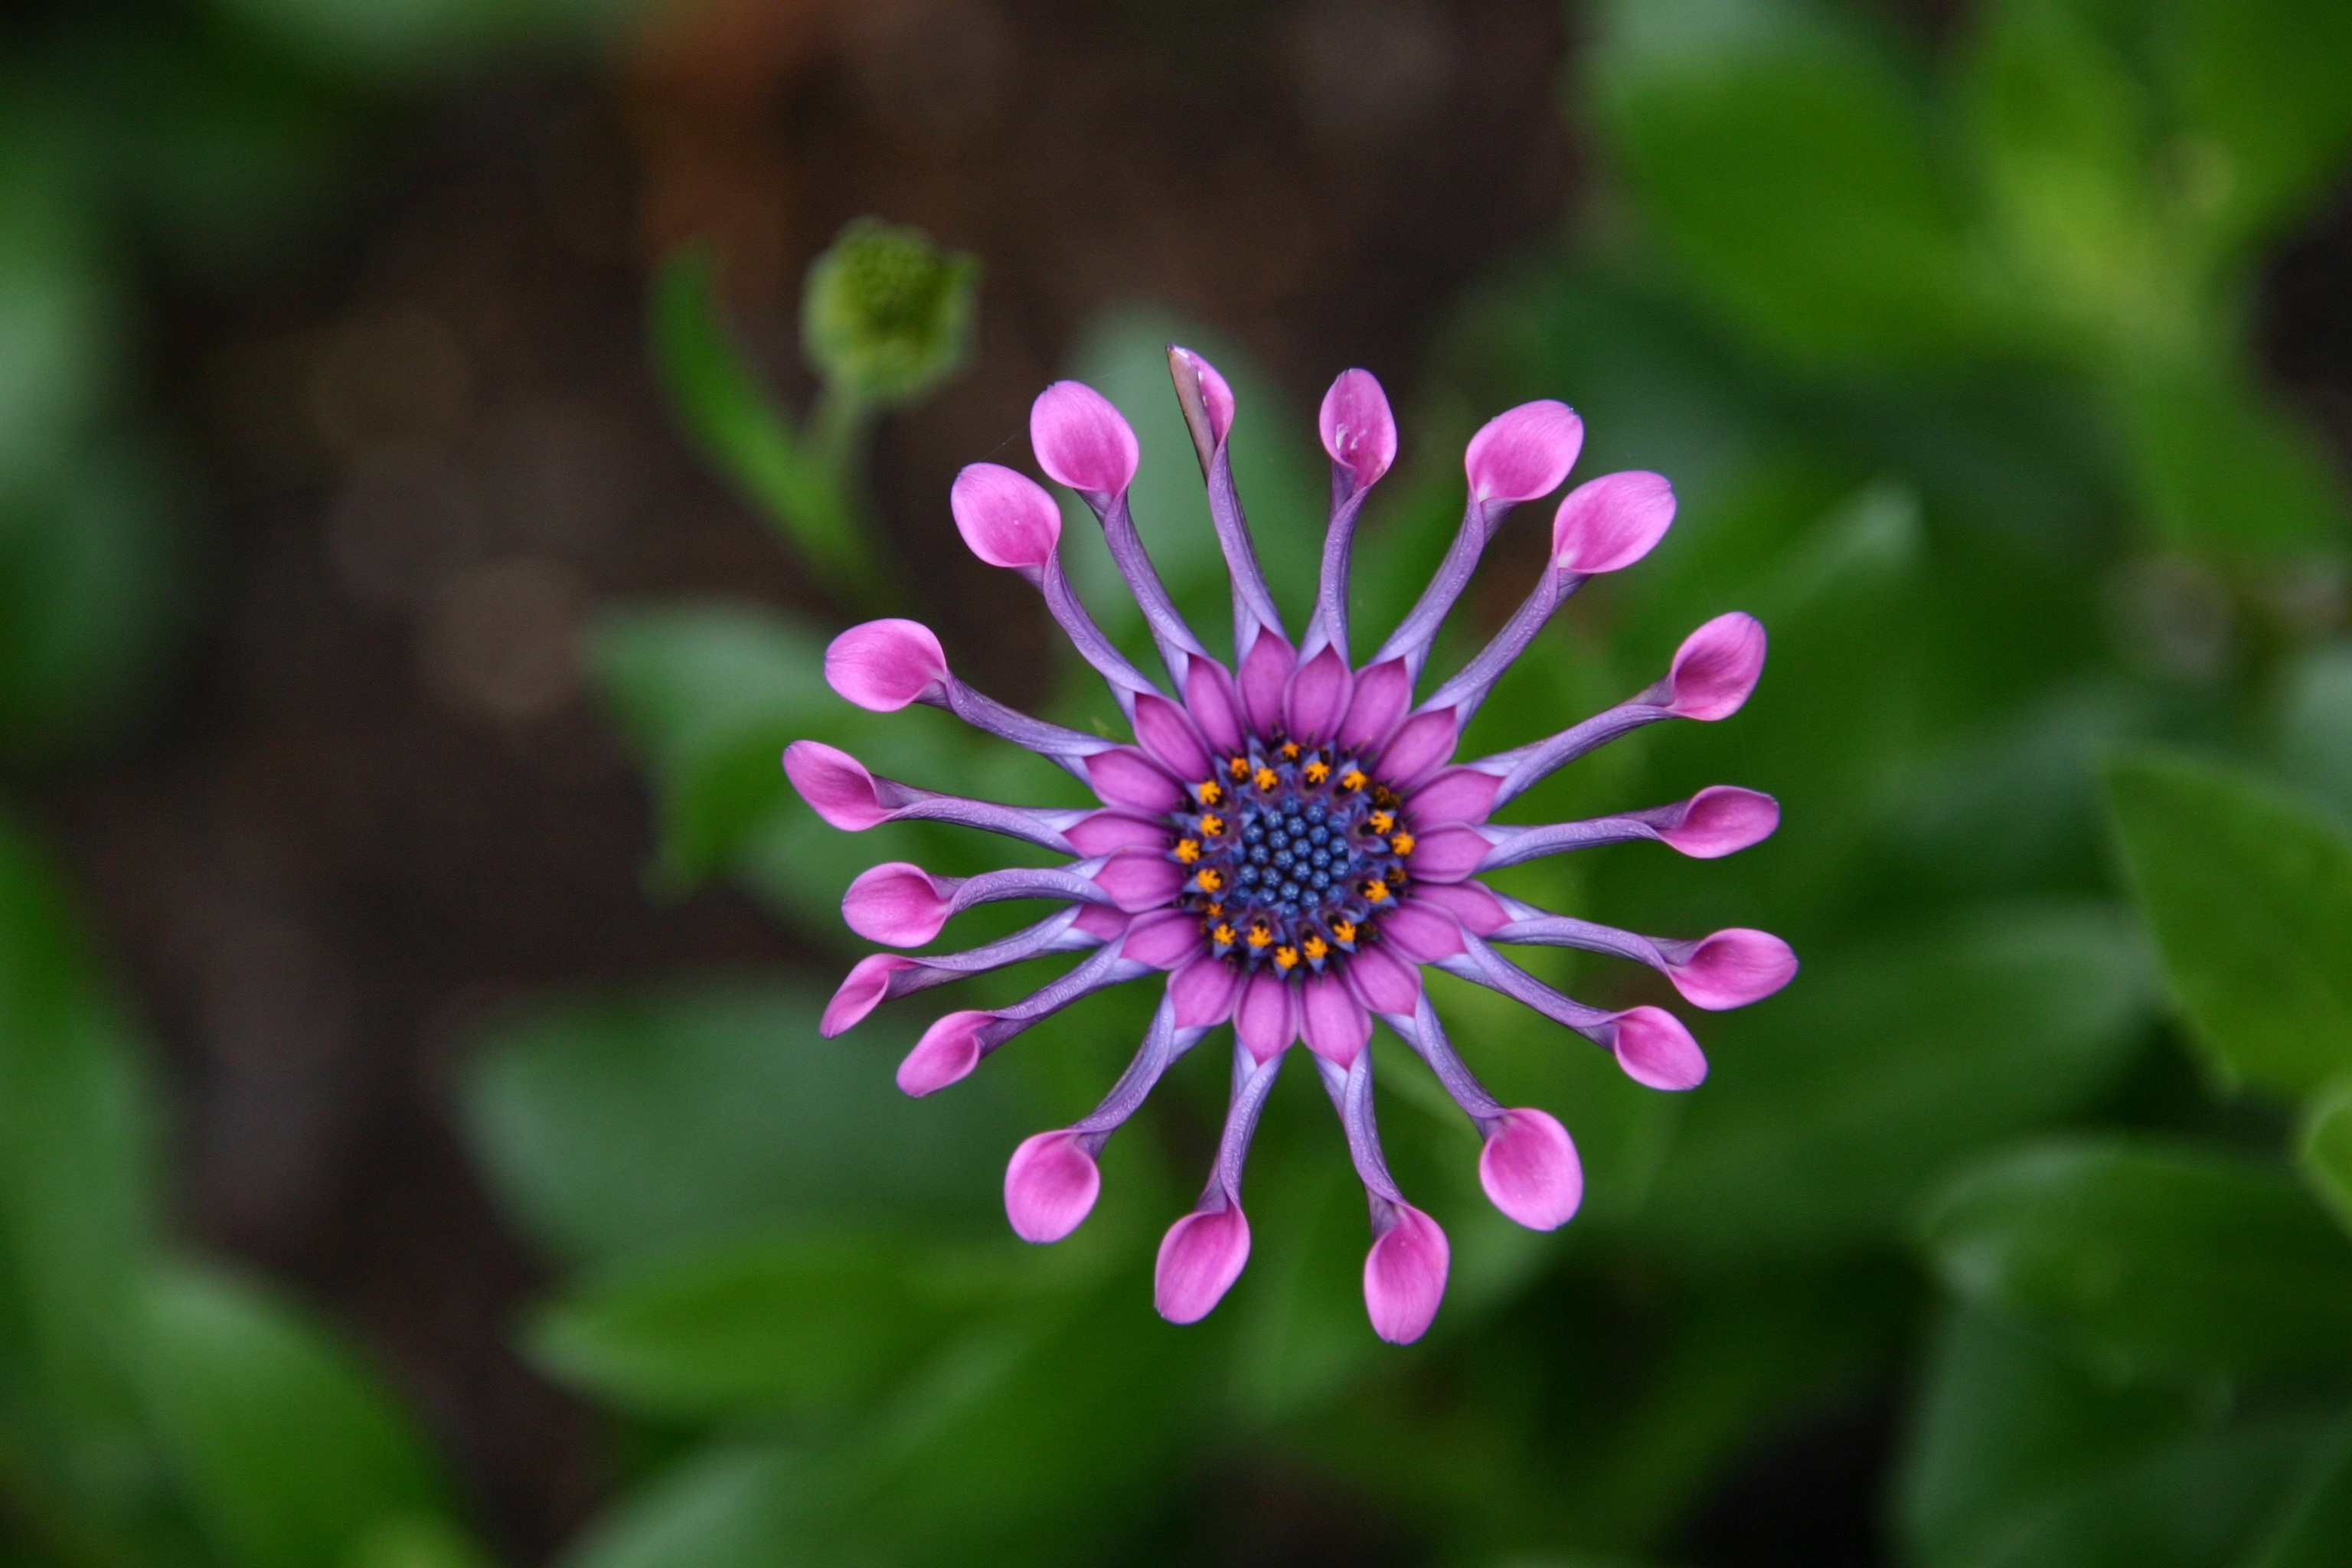
flower, nature, flora, plant, green, macro photography, botany, close up, land plant, petal, daisy, wildflower, blossom, flowering plant, daisy family, plant stem, annual plant